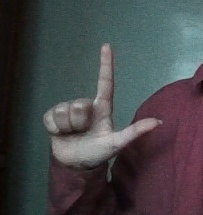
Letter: laam